Red Caboose Motel

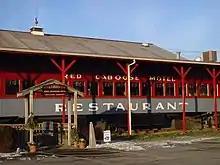
Restaurant

Two Pennsylvania Railroad 1920s P-70 railroad coaches, that had operated on the railroad's Reading Seashore Line subsidiary, were acquired from Penn Central's yard in Hollidaysburg, Pennsylvania, and brought to the property for use as a dining car restaurant. The restaurant, originally called the Red Caboose Depot Restaurant, opened in June 1974 with a dedication speech by state senator Richard A. Snyder. Each car sat approximately 120 people and was equipped with a mechanism to gently rock the cars to simulate motion.